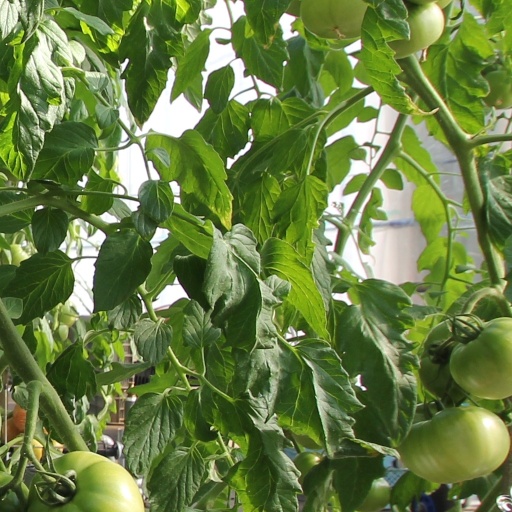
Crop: tomato